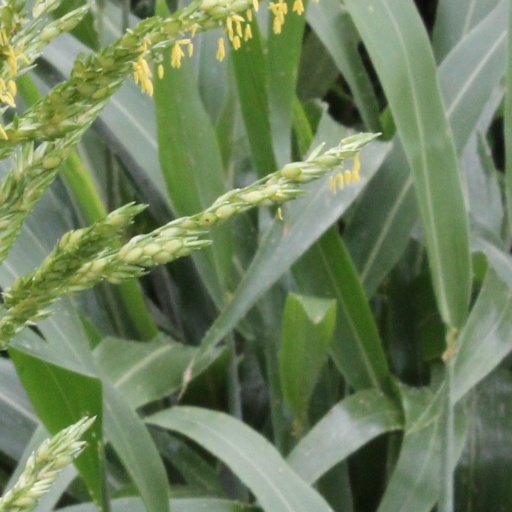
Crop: sorghum